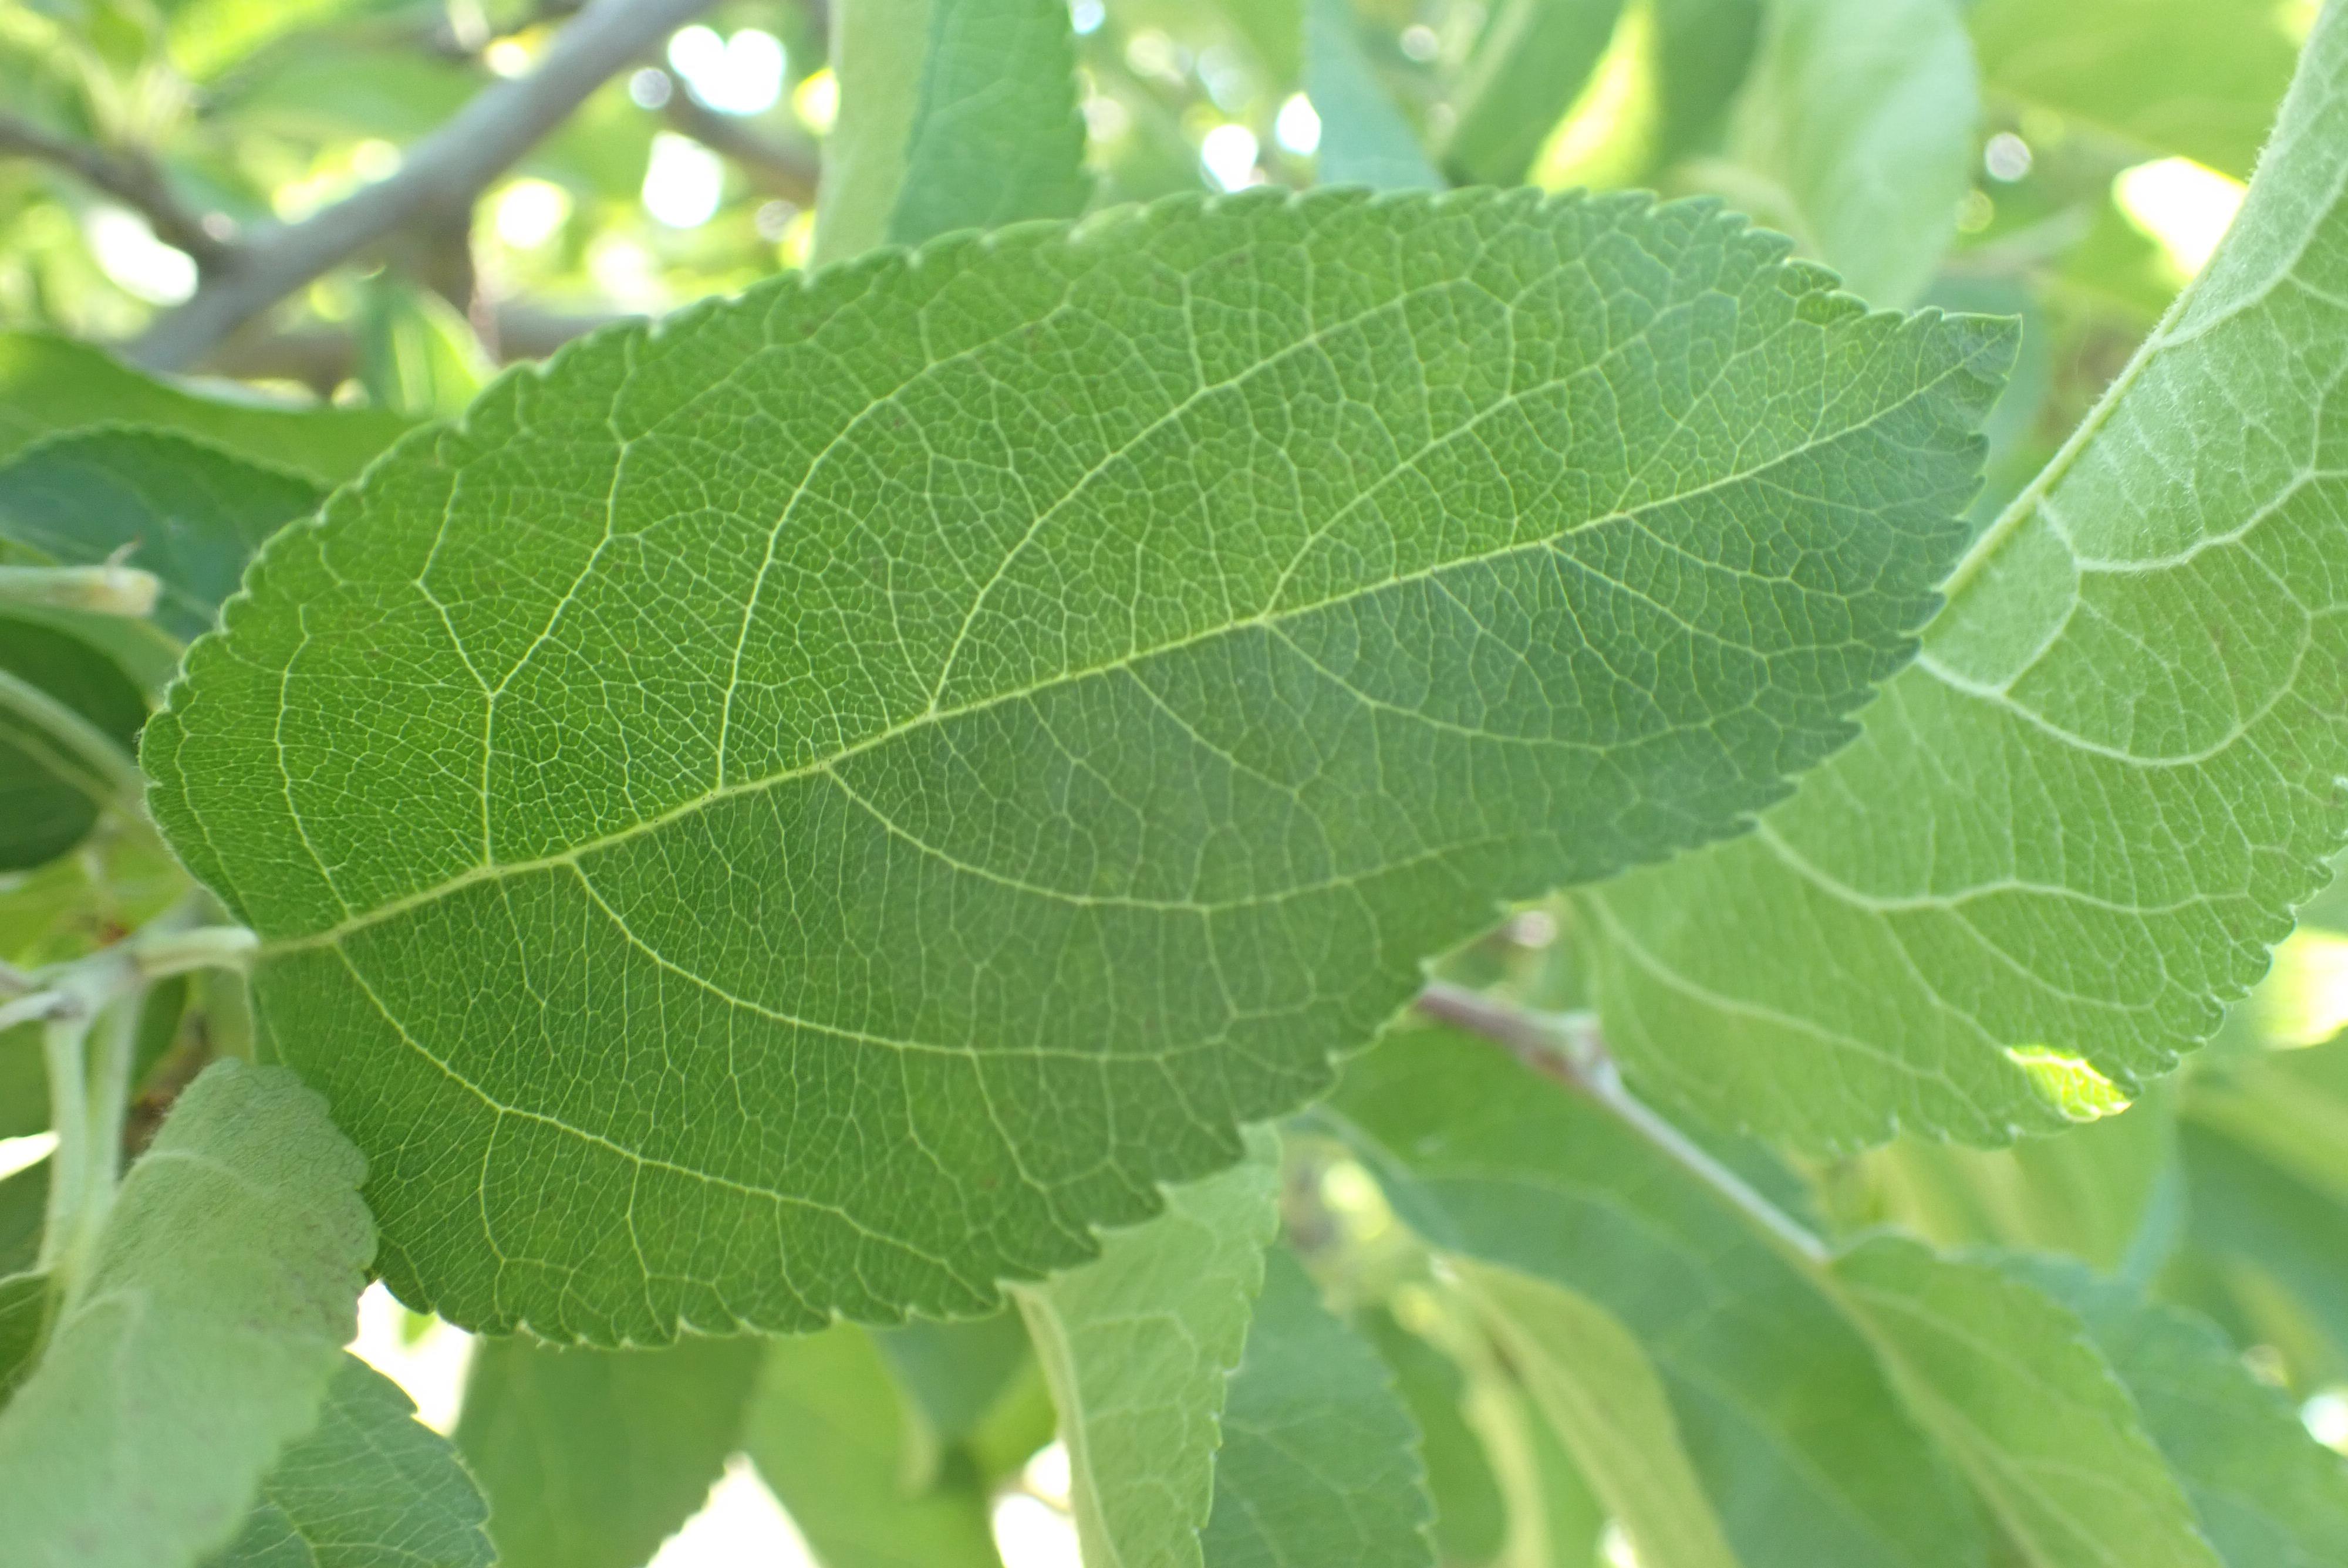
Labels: healthy